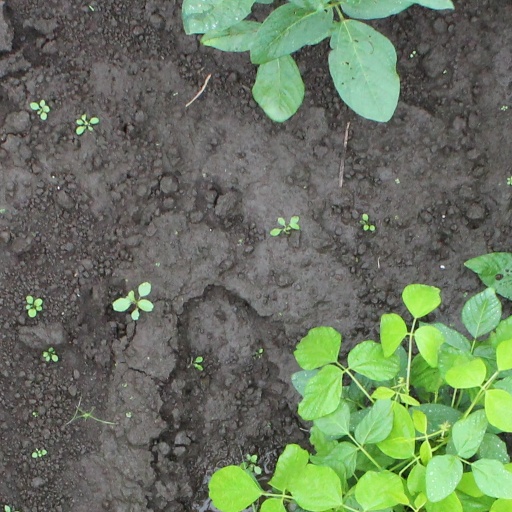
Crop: soybean